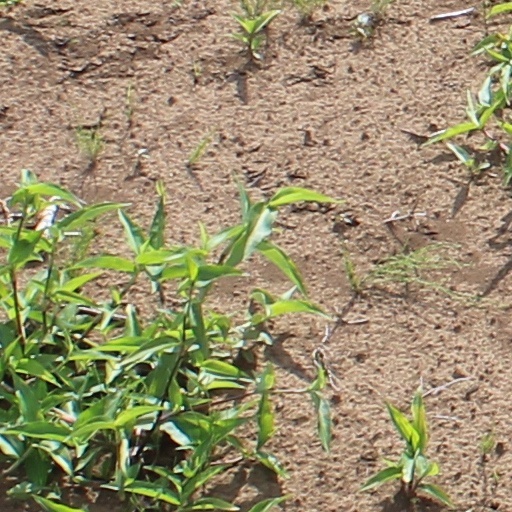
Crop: wheat